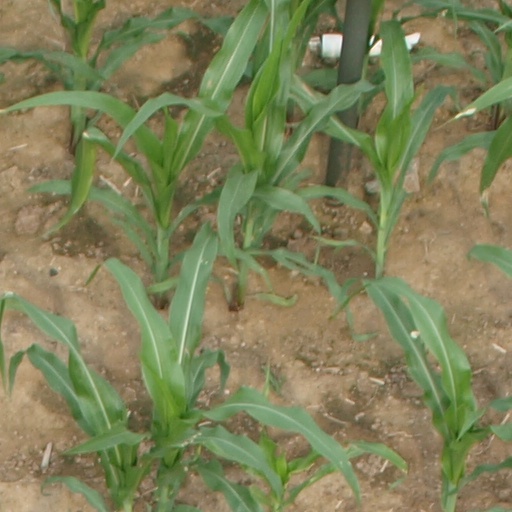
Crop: maize; corn